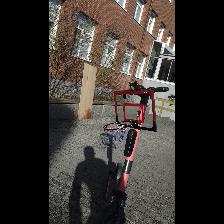
Label: NonHuman